Clivia (film)

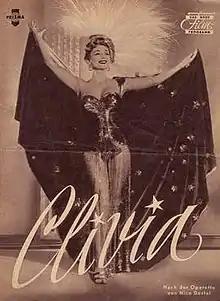

Clivia is a 1954 West German musical film directed by Karl Anton and starring Claude Farell, Peter Pasetti and Paul Dahlke. It is an adaptation of the 1933 operetta "Clivia" by Nico Dostal and is part of the subgenre of operetta films. It was shot at the Spandau Studios in Berlin and on location in Mallorca. The film's sets were designed by the art directors Karl Weber and Erich Grave.